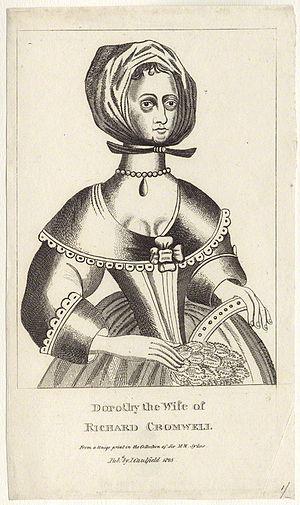
Les conjoints des souverains anglais sont les épouses des monarques d'Angleterre. Ce sont, pour la plupart, des femmes, qui ont toutes reçu le titre de reine. Les époux des souveraines régnantes, en revanche, ont porté différents titres : rois pour Philippe II d'Espagne, époux de Marie Iʳᵉ, ou Guillaume III, époux de Marie II, prince pour l'époux de la reine Anne. Le terme de consort, inexistant au Moyen Âge ou à la Renaissance, apparaît au XVIIᵉ siècle dans un contexte où une femme peut monter sur le trône, nécessitant une distinction entre une reine régnante et l'épouse du souverain. Il s'applique après l'avènement de la reine Anne pour désigner son époux, et sera repris pour désigner les conjoints des monarques britanniques, bien que n'apparaissant pas dans la titulature officielle, puis pour ceux de monarques d'autres États. Le royaume d'Angleterre a fusionné avec le royaume d'Écosse en 1707, pour former le royaume de Grande-Bretagne. Il n'y a donc plus de reines, ni princes consorts anglais, à partir de cette date.